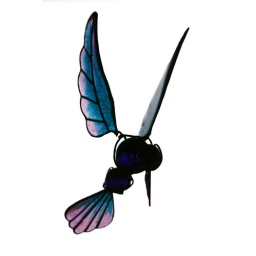
A flightless glass bird in flight. 2008:Y.I.P. 271 of 366